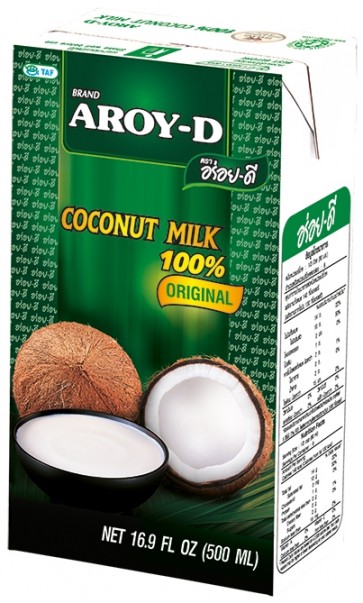
Waste category: cardboard